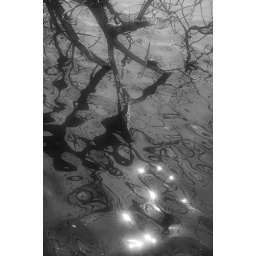
tree in water bw 1